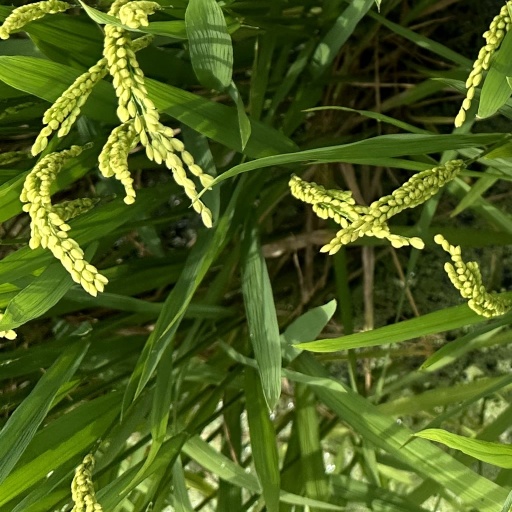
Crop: rice